Fisher Park Historic District

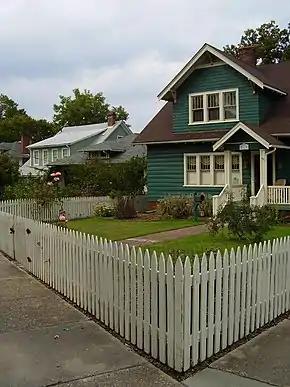
Fisher Park Neighborhood, August 2006

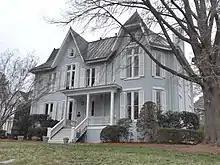
Dixon-Leftwich-Murphy House, 2015

Fisher Park Historic District is a national historic district in the Fisher Park neighborhood, Greensboro, Guilford County, North Carolina. The district encompasses 541 contributing buildings, 2 contributing sites, and 44 contributing structures in a predominantly residential section of Greensboro. The houses were largely built between the 1900s and 1930s and include notable examples of Queen Anne, Colonial Revival, Gothic Revival, American Foursquare, and Bungalow / American Craftsman-style architecture. Located in the district are the separately listed Dixon-Leftwich-Murphy House, John Marion Galloway House, Julian Price House, and Latham-Baker House. Other notable buildings include the First Presbyterian Church (1928), Holy Trinity Episcopal Church (1922), Gant-McAlister House (c. 1910–15), and A.J. Schlosser House (c. 1922).